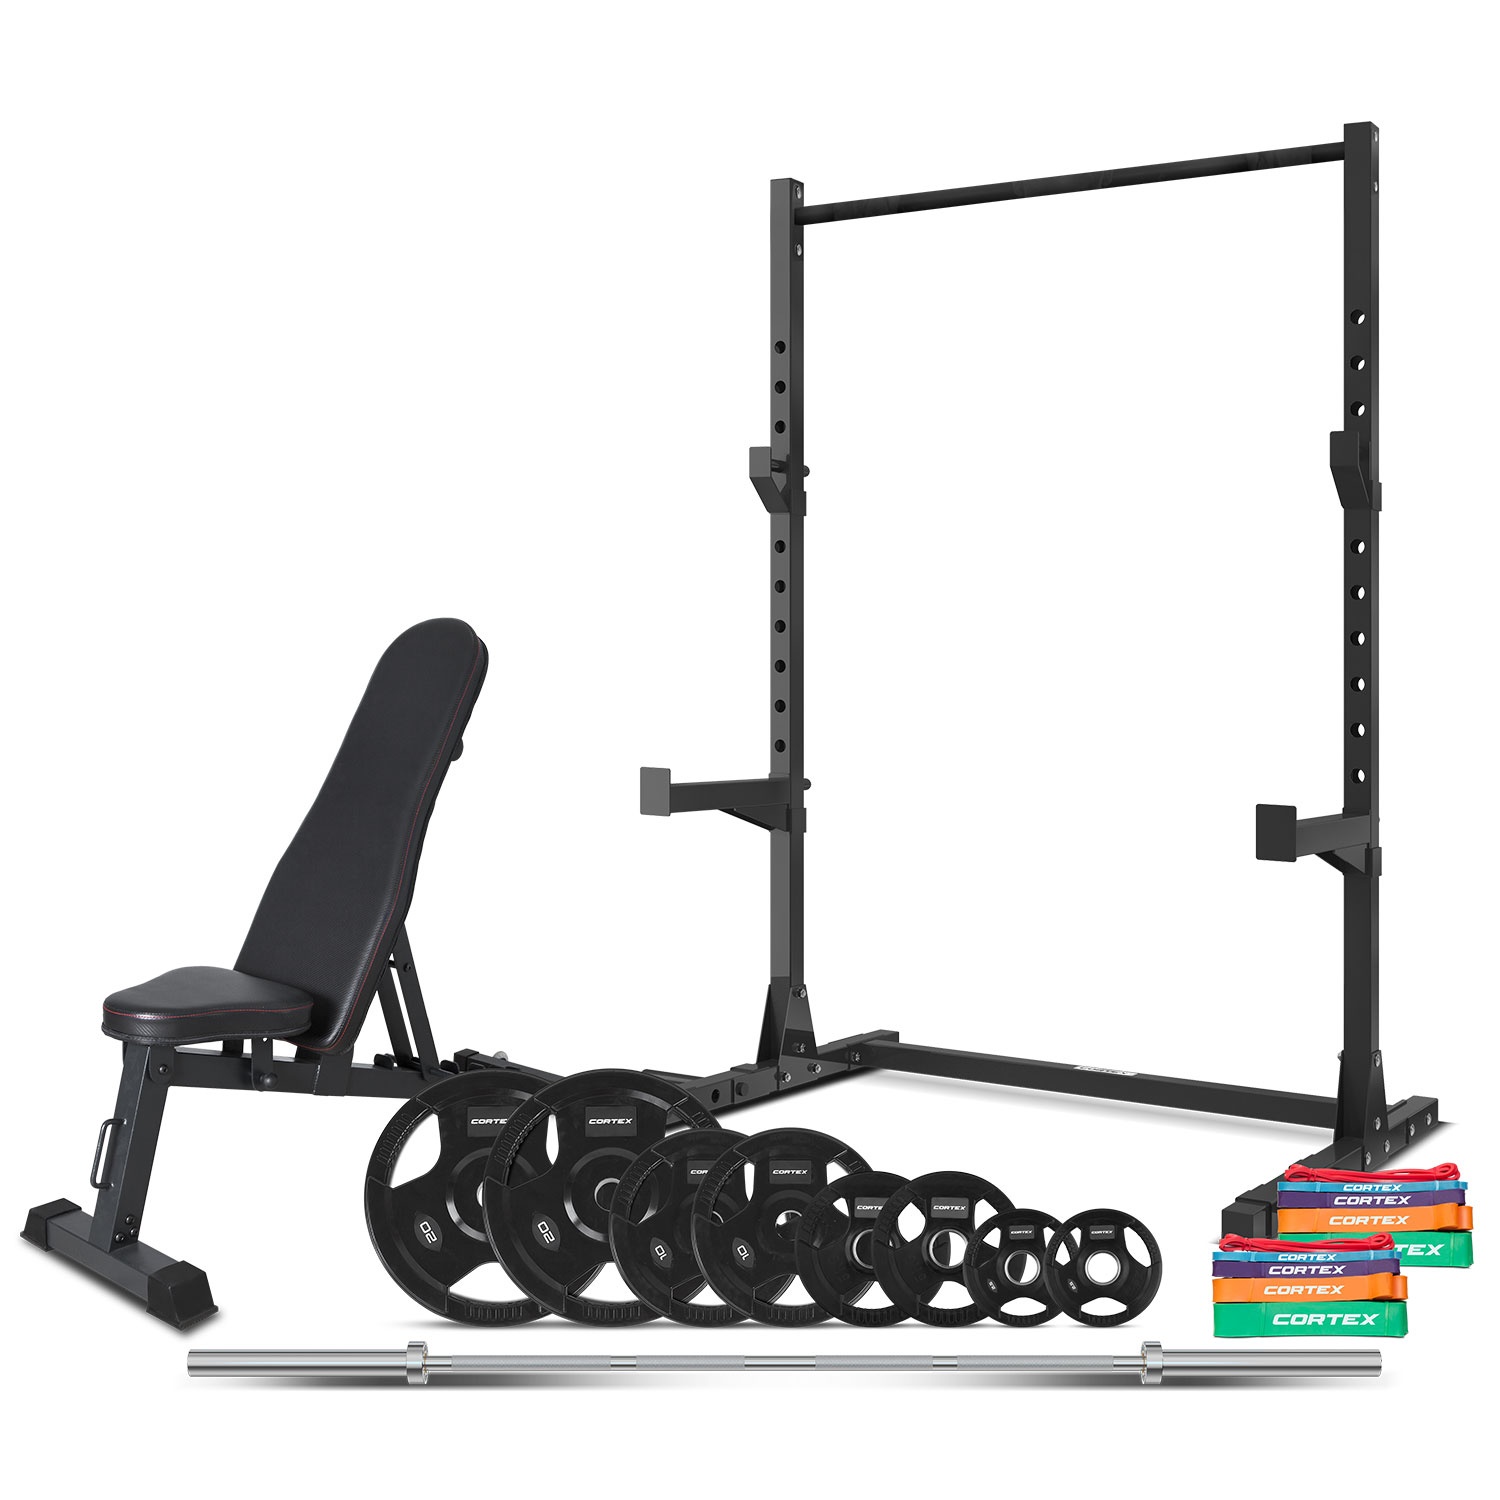
CORTEX 95kg SR-3 Squat Rack Home Gym Package
Expand your workouts with our CORTEX Olympic SR-3 Squat Rack 95kg Home Gym Package. Olympic quality tri-grip plates and bar, paired with the versatile SR-3 squat rack featuring pull up bar and band pegs, lets you truly maximise your space. With added resistance bands and quality BN-6 exercise bench � you'll be training in comfort with everything you need for a full body workout. THIS PACK CONTAINS 1x CORTEX SR3 Squat Rack 1x CORTEX BN-6 FID Bench 1x CORTEX SPARTAN100 7ft 20kg Olympic Barbell with Lockjaw Collars 1x CORTEX 20kg Tri-Grip 50mm Olympic Plates (Pairs) 1x CORTEX 10kg Tri-Grip 50mm Olympic Plates (Pair) 1x CORTEX 5kg Tri-Grip 50mm Olympic Plates (Pair) 1x CORTEX 2.5kg Tri-Grip 50mm Olympic Plates (Pair) 1x CORTEX Resistance Bands Pairs Set of 10 (5mm to 45mm)
Brand: Terrific Buys
Category: Sporting Goods > Fitness & General Exercise Equipment > Weight Lifting > Weight Lifting Machines & Racks > Power Racks